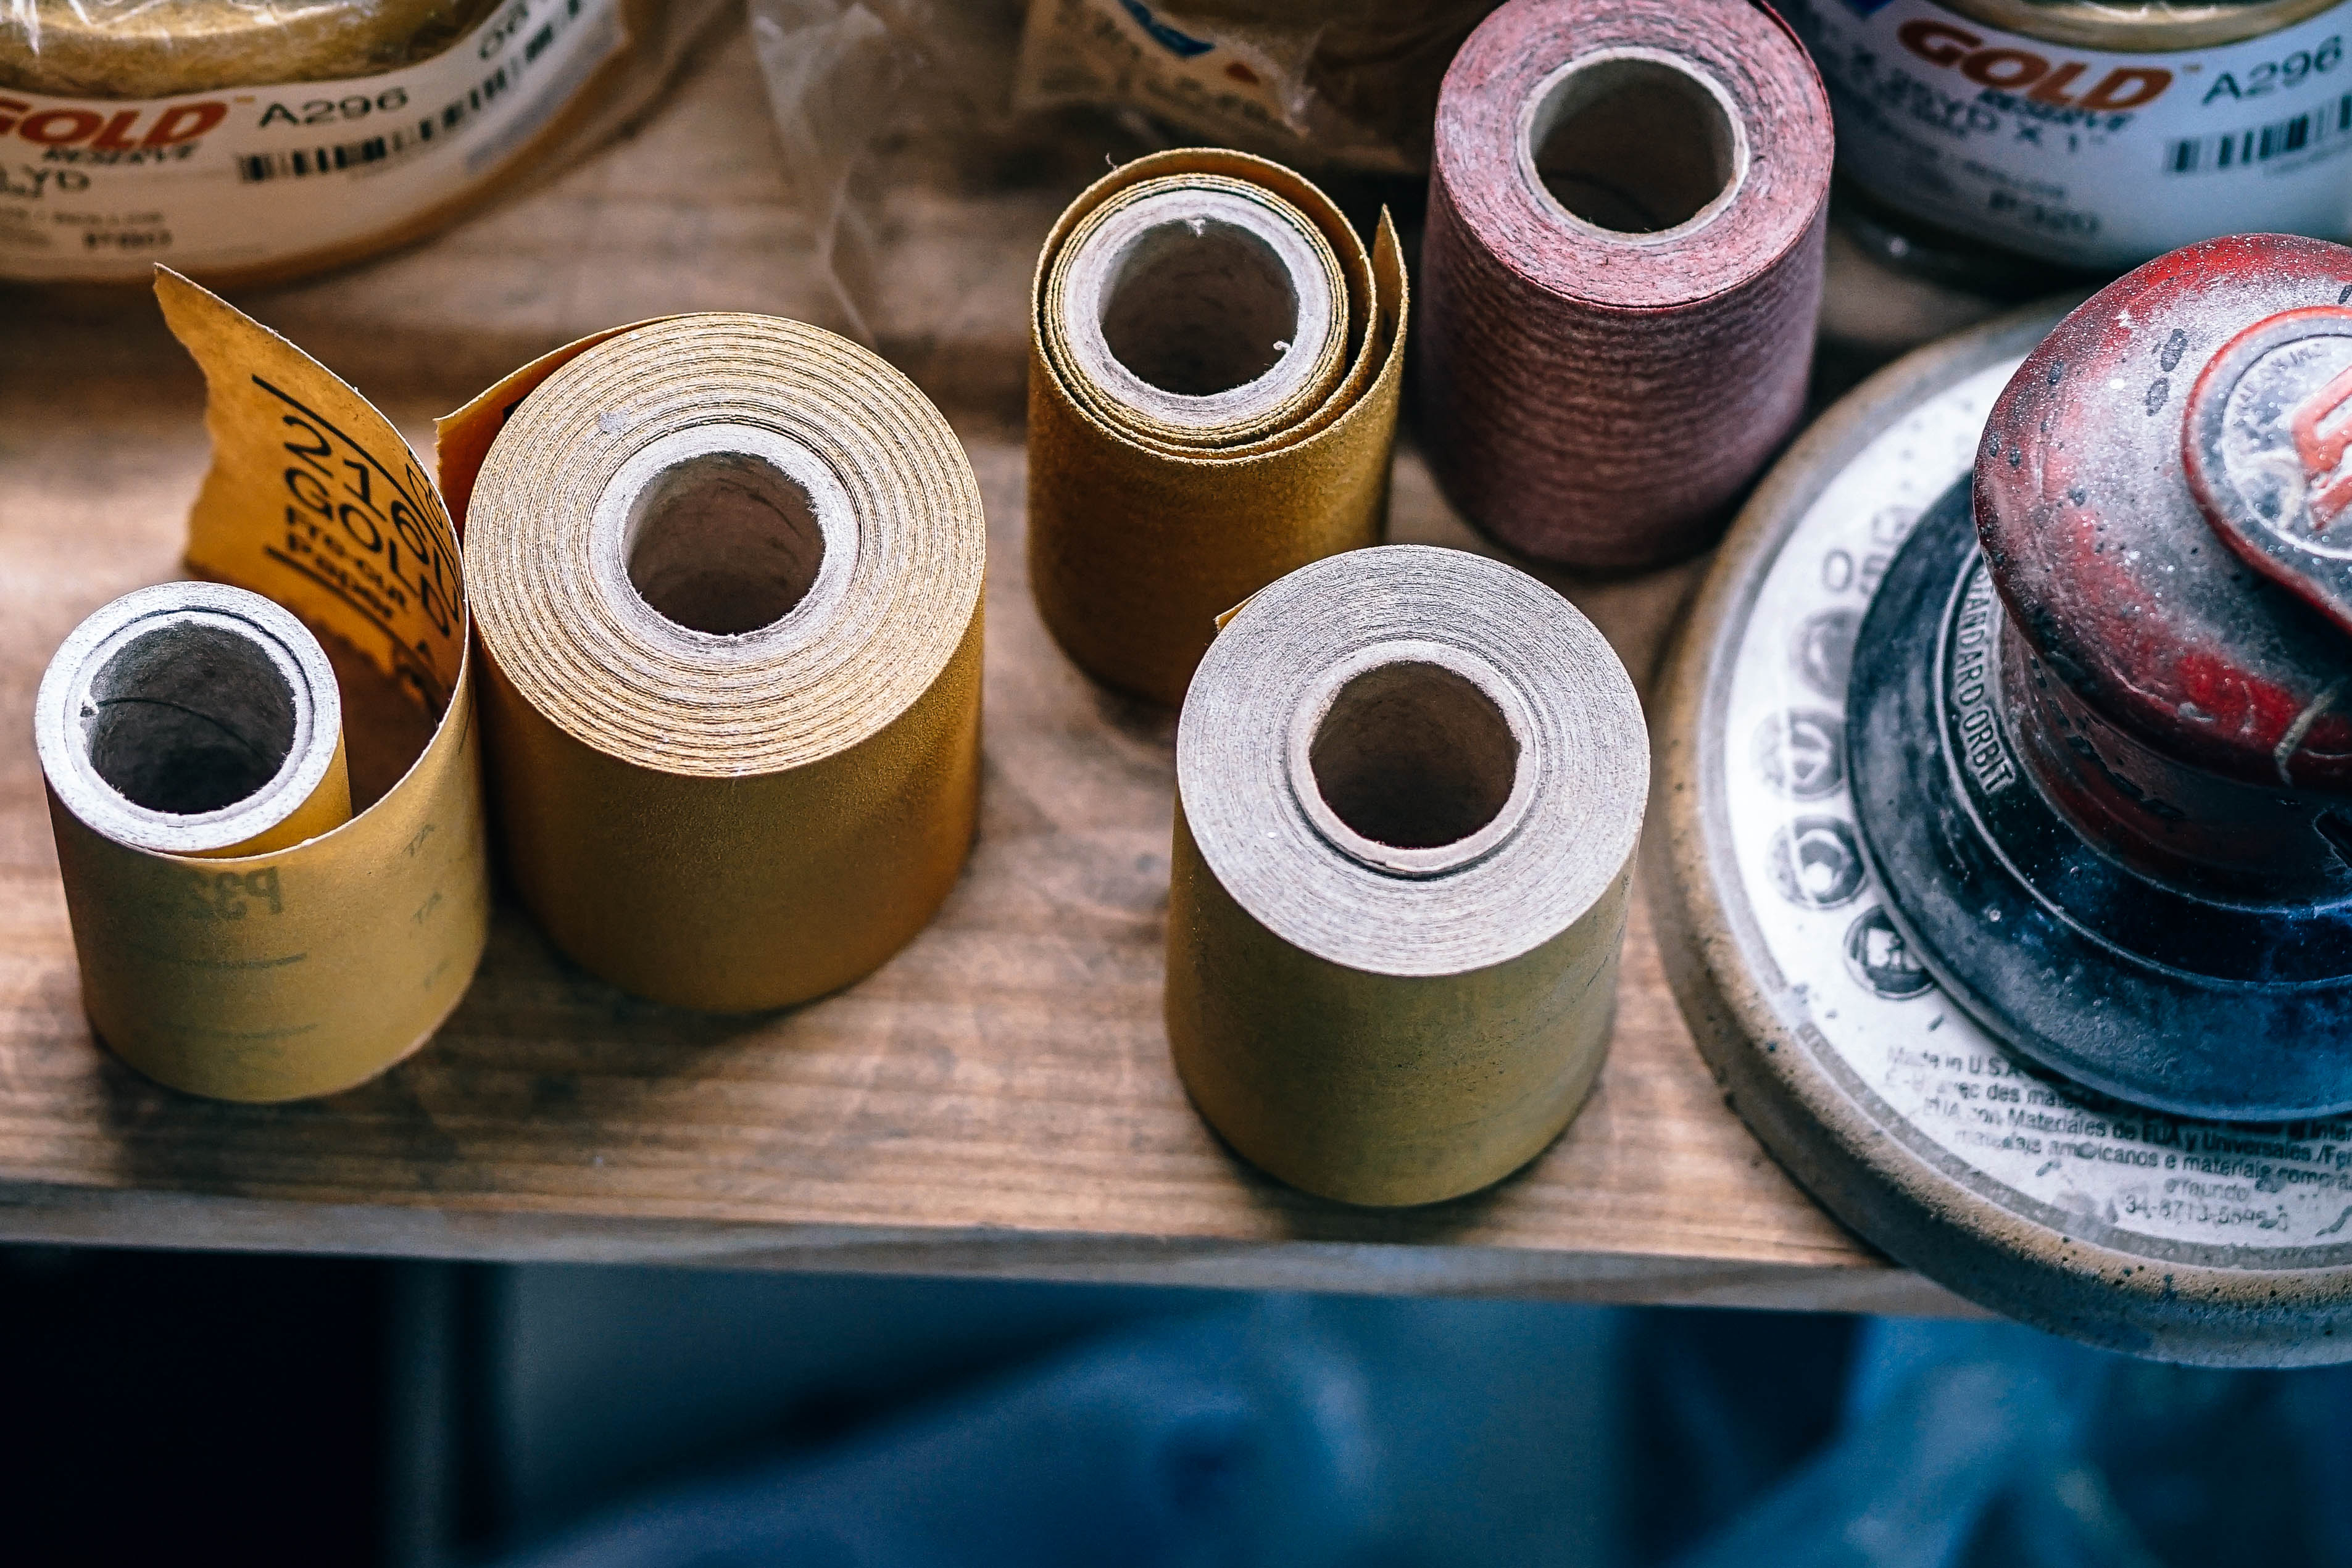
wheel, color, material, tire, art, man made object, automotive tire